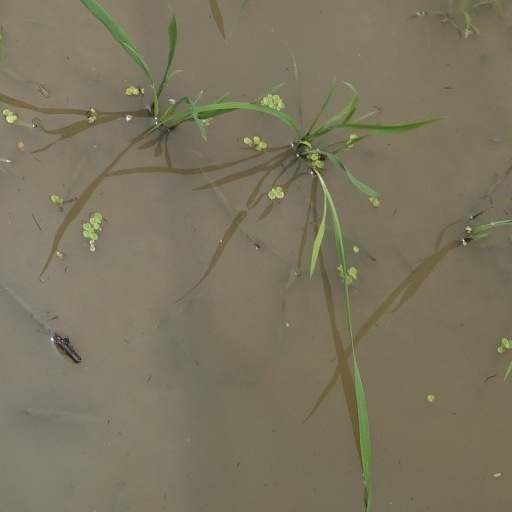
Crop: rice